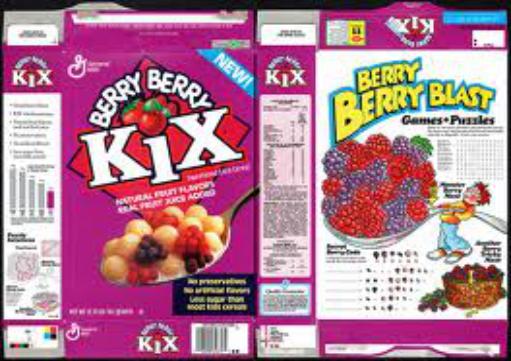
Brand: Berry Berry Kix
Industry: Food